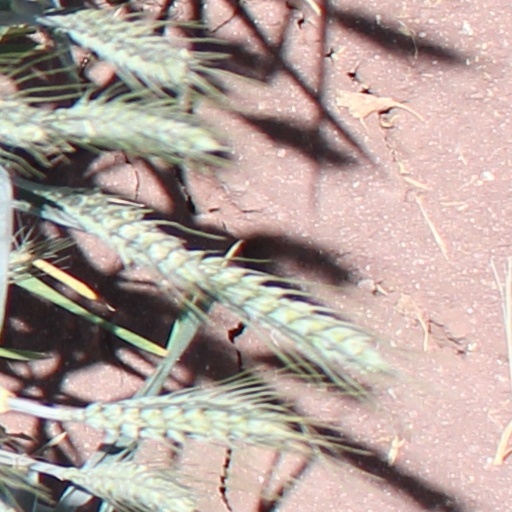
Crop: wheat